Tauren Wells

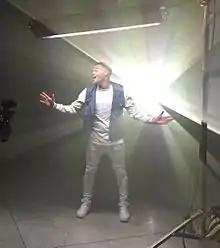
Wells in 2016

Tauren Gabriel Wells (born April 7, 1986) is an American Contemporary Christian music singer and pastor from Houston, Texas. Wells was the frontman of former Christian band Royal Tailor.